Al Jourgensen

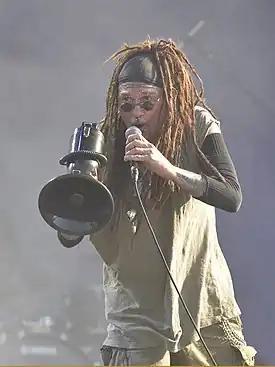
Jourgensen with Ministry at Hellfest 2017

Jourgensen formed Ministry in 1981 after leaving Special Affect, a post-punk band that included Frankie Nardiello, founding member (as Groovie Mann) of My Life With The Thrill Kill Kult and drummer Harry Rushakoff of Concrete Blonde). Early singles by Ministry and Jourgensen's other projects were released on Wax Trax! Records. He also produced Skinny Puppy's "Rabies" album. During that time, Jourgensen befriended Nivek Ogre, who later toured with Ministry.